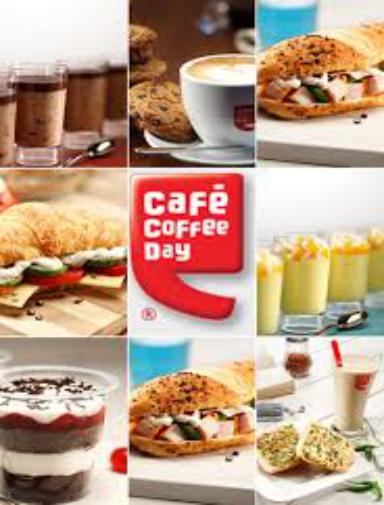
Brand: Cafe Coffee Day
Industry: Food